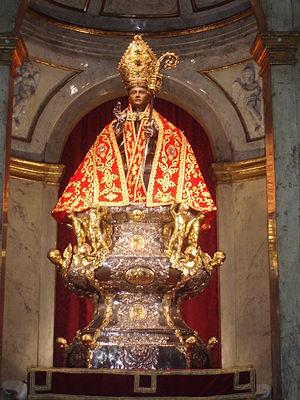
Firmin d'Amiens ou Firmin de Pampelune ou Firmin le Martyr ou saint Firmin, appelé Firminius en latin, Fermín en espagnol, est né à Pompaelo en Hispanie au IIIᵉ siècle. Il serait mort martyr à Amiens en Gaule.